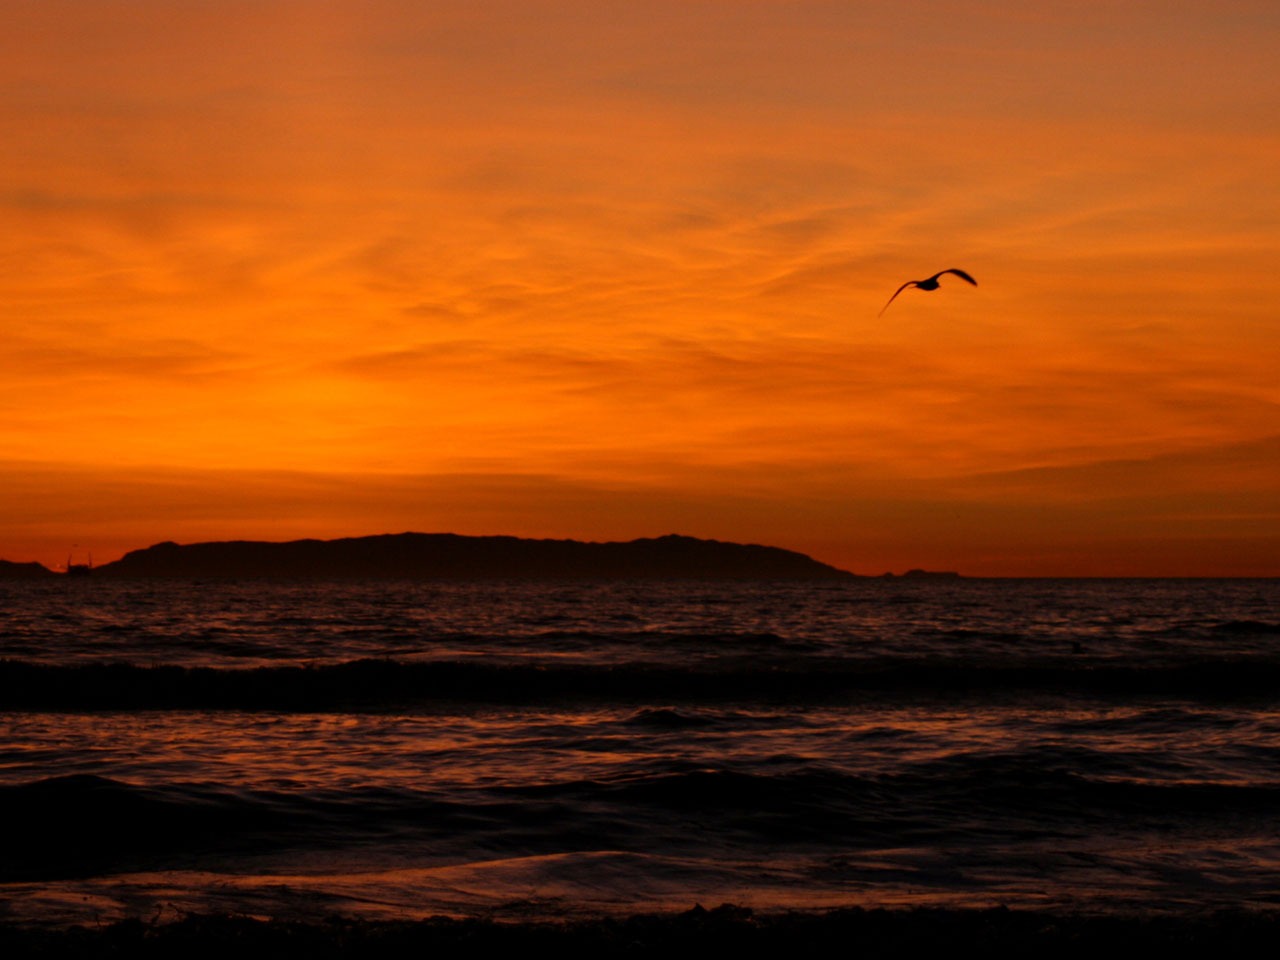
beach, sea, coast, ocean, horizon, cloud, sun, sunrise, sunset, morning, shore, wave, dawn, dusk, evening, island, california, pacific, huntington, catalina, afterglow, wind wave, red sky at morning